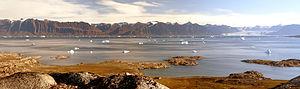
Le Scoresby Sund, ou Kangertittivaq en groenlandais, est un fjord situé sur la côte est du Groenland. Le fjord fait partie de la municipalité de Sermersooq et il est relié à la mer du Groenland. Au niveau mondial, avec une superficie totale qui recouvre 13 700 km², le Scoresby Sund se présente comme étant le plus vaste système de fjord. Son nom fait référence à l'explorateur polaire et scientifique anglais William Scoresby.
La culture de Saqqaq est une culture préhistorique du Groenland. Elle s'est développée sur la période comprise entre 2 500 et 800 ans av. J.-C. Avec celle de l'Indépendance I, attestée durant les IIIᵉ millénaire av. J.-C. et IIᵉ millénaire av. J.-C., le Saqqaquien est l'une des deux plus anciennes cultures archéologiques connues au Groenland. La culture de Saqqaq est également attestée au nord-est du Nunavut, au sein de la péninsule de Bache, une terre située sur l'île d'Ellesmere.